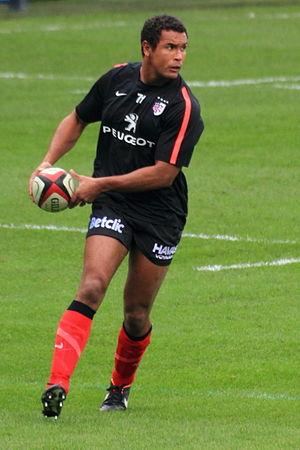
La Nuit du rugby est une cérémonie organisée chaque année depuis 2004 sous l'égide de la Ligue nationale de rugby en collaboration avec Provale et TECH XV, pour récompenser les acteurs du rugby professionnel français qui se sont distingués lors des championnats de France de rugby Top 14 et Pro D2. De nombreux prix sont remis lors de la cérémonie parmi lesquels on trouve :
Thierry Dusautoir, né le 18 novembre 1981 à Abidjan, est un joueur international français de rugby à XV né d'un père français et d'une mère ivoirienne et détenteur des deux nationalités. Évoluant au poste de troisième ligne aile, il a joué 11 saisons au Stade toulousain et obtenu 80 sélections en équipe de France jusqu'à sa retraite sportive en mai 2017.